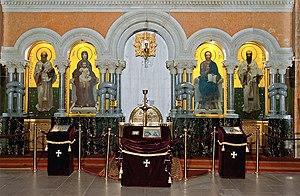
Le monastère Saint-Cyrille-de-Dorogojitch est un monastère ukrainien fondé à Kiev, en Ukraine, en 1140 sous le règne de Vsevolod II Olegovitch, prince de Tchernigov et dédié à Cyrille d'Alexandrie et à saint Athanase d'Alexandrie. Le monastère est construit sur la colline Dorogojitchi, à la suite de la prise de Kiev par Vsevolod II; il tient son nom du saint patron du prince, Cyrille d'Alexandrie. Il n'est pas certain que Vsevolod y fut inhumé, mais est le cas de sa veuve, qui fit construire l'église Saint-Cyrille, et de son fils, un des héros du Dit de la campagne d'Igor, Sviatoslav III de Kiev, en 1194.
La Vierge à l'Enfant ou Madone est une icône peinte en 1884-1885 par Mikhaïl Vroubel pour une iconostase en marbre de l'église Saint-Cyrille à Kiev Cette réalisation fait connaître Vroubel au grand public et lui servira de jalon durant toute sa carrière d'artiste et de décorateur. Malgré le fait que l'œuvre respecte tous les canons de l' iconographie orthodoxe de la Mère de Dieu, les critiques d'art célèbrent son expressivité et son caractère insolite. Les visages de la Vierge et du Christ enfant ont été réalisés par Vroubel avec pour modèles l'épouse et la fille cadette de l'historien d'art Adrian Prakhov.